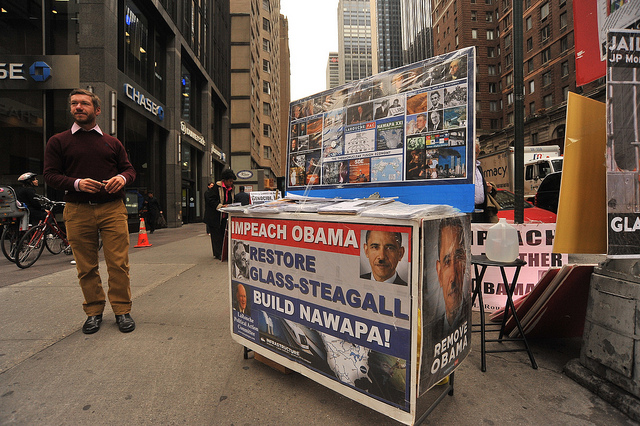
user: Given an image and a question. Answer the question in a short answer. Question: What year did this man win the election? Short Answer:
assistant: 2008